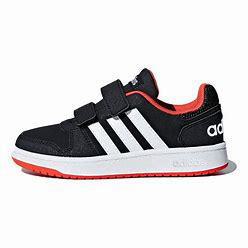
Brand: adidas
Model: NEO Hoops 2 Skate